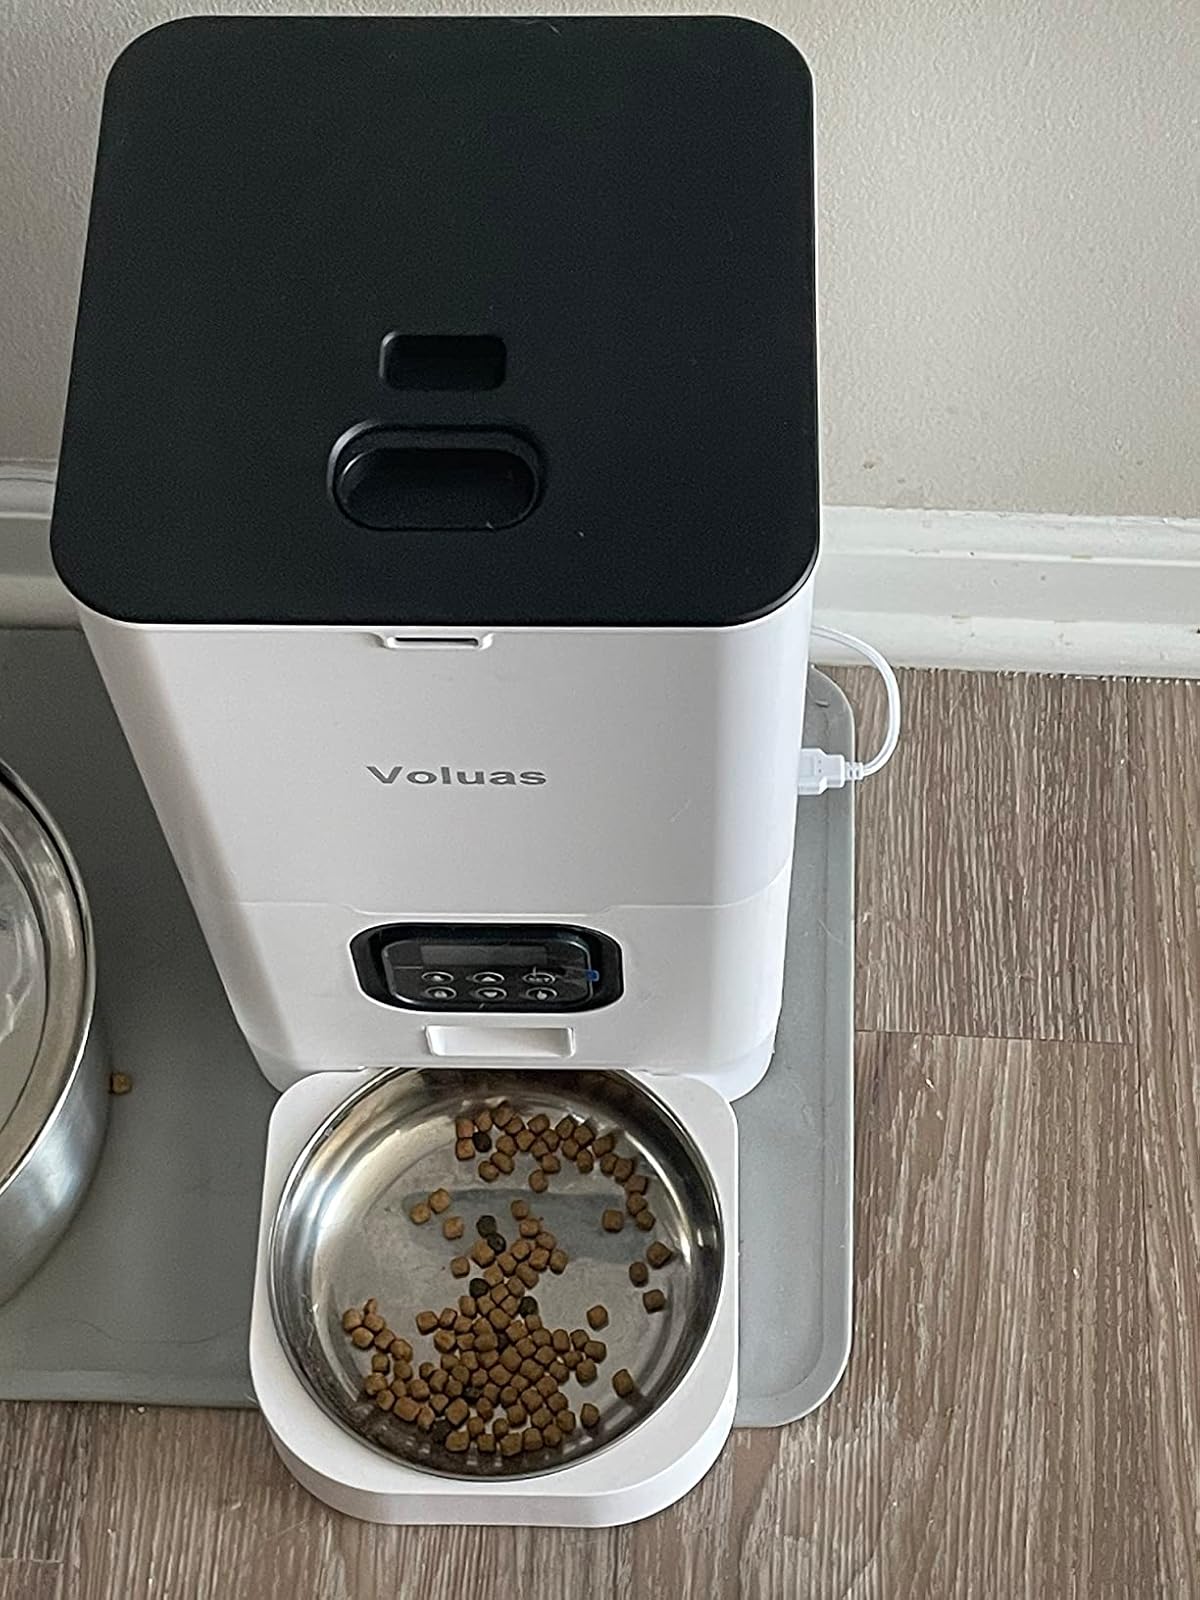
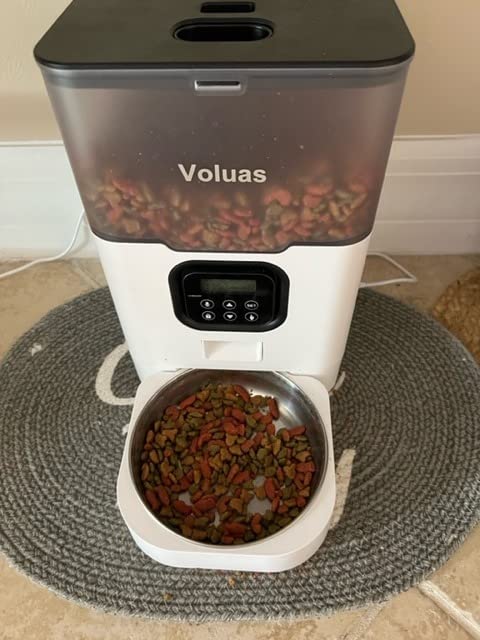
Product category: items_feeder
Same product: no